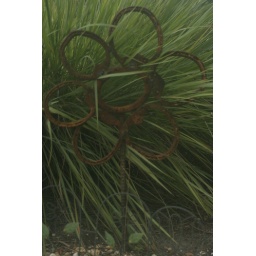
flower made out of horseshoes in clump of Paspalum grass